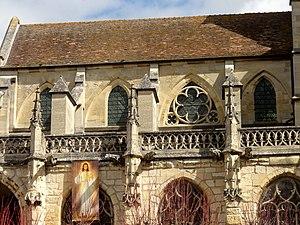
Église Saint-Martin - voir titre.
L'église Saint-Martin est une église catholique paroissiale située à Triel-sur-Seine, en France. C'est un vaste édifice issu de quatre époques différentes. En raison des agrandissements successifs entre la fin du XVᵉ siècle et le milieu du XVIᵉ siècle, le plan est devenu très complexe, et la nef gothique du second quart du XIIᵉ siècle ne représente plus qu'une partie infime de la superficie totale. À l'origine, est une église d'un plan cruciforme régulier. Les voûtes de son vaisseau central s'effondrent probablement au bout de deux générations, ce qui motive la reconstruction des parties hautes au début du XIVᵉ siècle. Elles se caractérisent par un triforium de style gothique rayonnant particulièrement élégant. L'église conserve toutefois le défaut d'un vaisseau central et d'un transept trop étroits, et les habitants y remédient à la fin du XVᵉ siècle en équipant l'église d'un second bas-côté sur tout son flanc sud, et d'une grande chapelle de deux vaisseaux au nord du transept et du chœur. Ces parties sont de style gothique flamboyant, et plus soignées et plus homogènes à l'extérieur qu'à l'intérieur, où le raccordement avec les parties anciennes est malaisé.